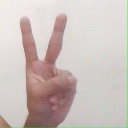
अक्षर: क